16th Texas Cavalry Regiment

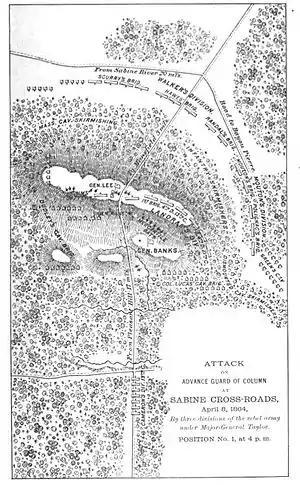
Battle of Mansfield map shows Scurry's brigade at top center.

In July 1863 the 16th Texas Cavalry marched across central and northern Louisiana. Private Andrew Jackson Lucas remembered that the soldiers were often underfed and, "We had but little in the way of camp equipage and suffered much from rain and cold." The regiment spent January and February 1864 at Camp Glenwood in Louisiana. Private J. B. Briscoe was sent on a detail to Texas to gather beef cattle for the Confederate government. Briscoe wrote, "My battles were against hunger. We were often fed on corn in the shuck, sometimes wheat bran alone, and sometimes bacon alone."